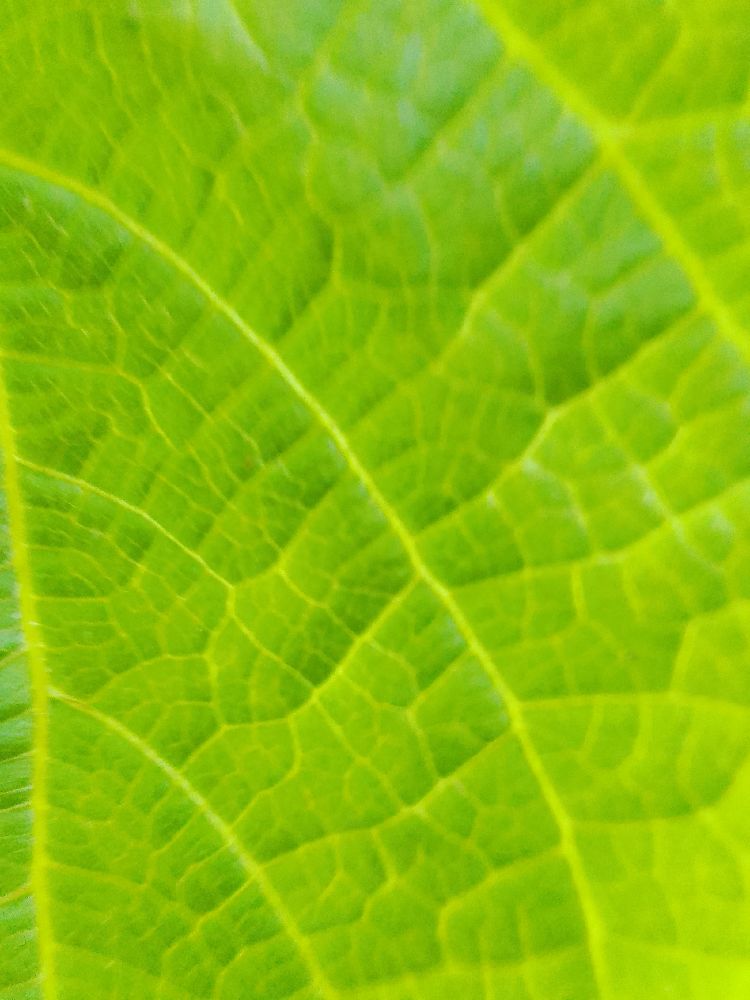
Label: healthy